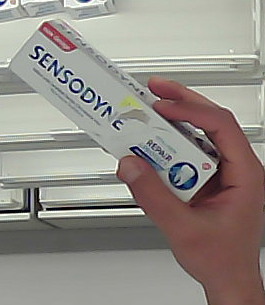
Product: sensodyne_toothpaste